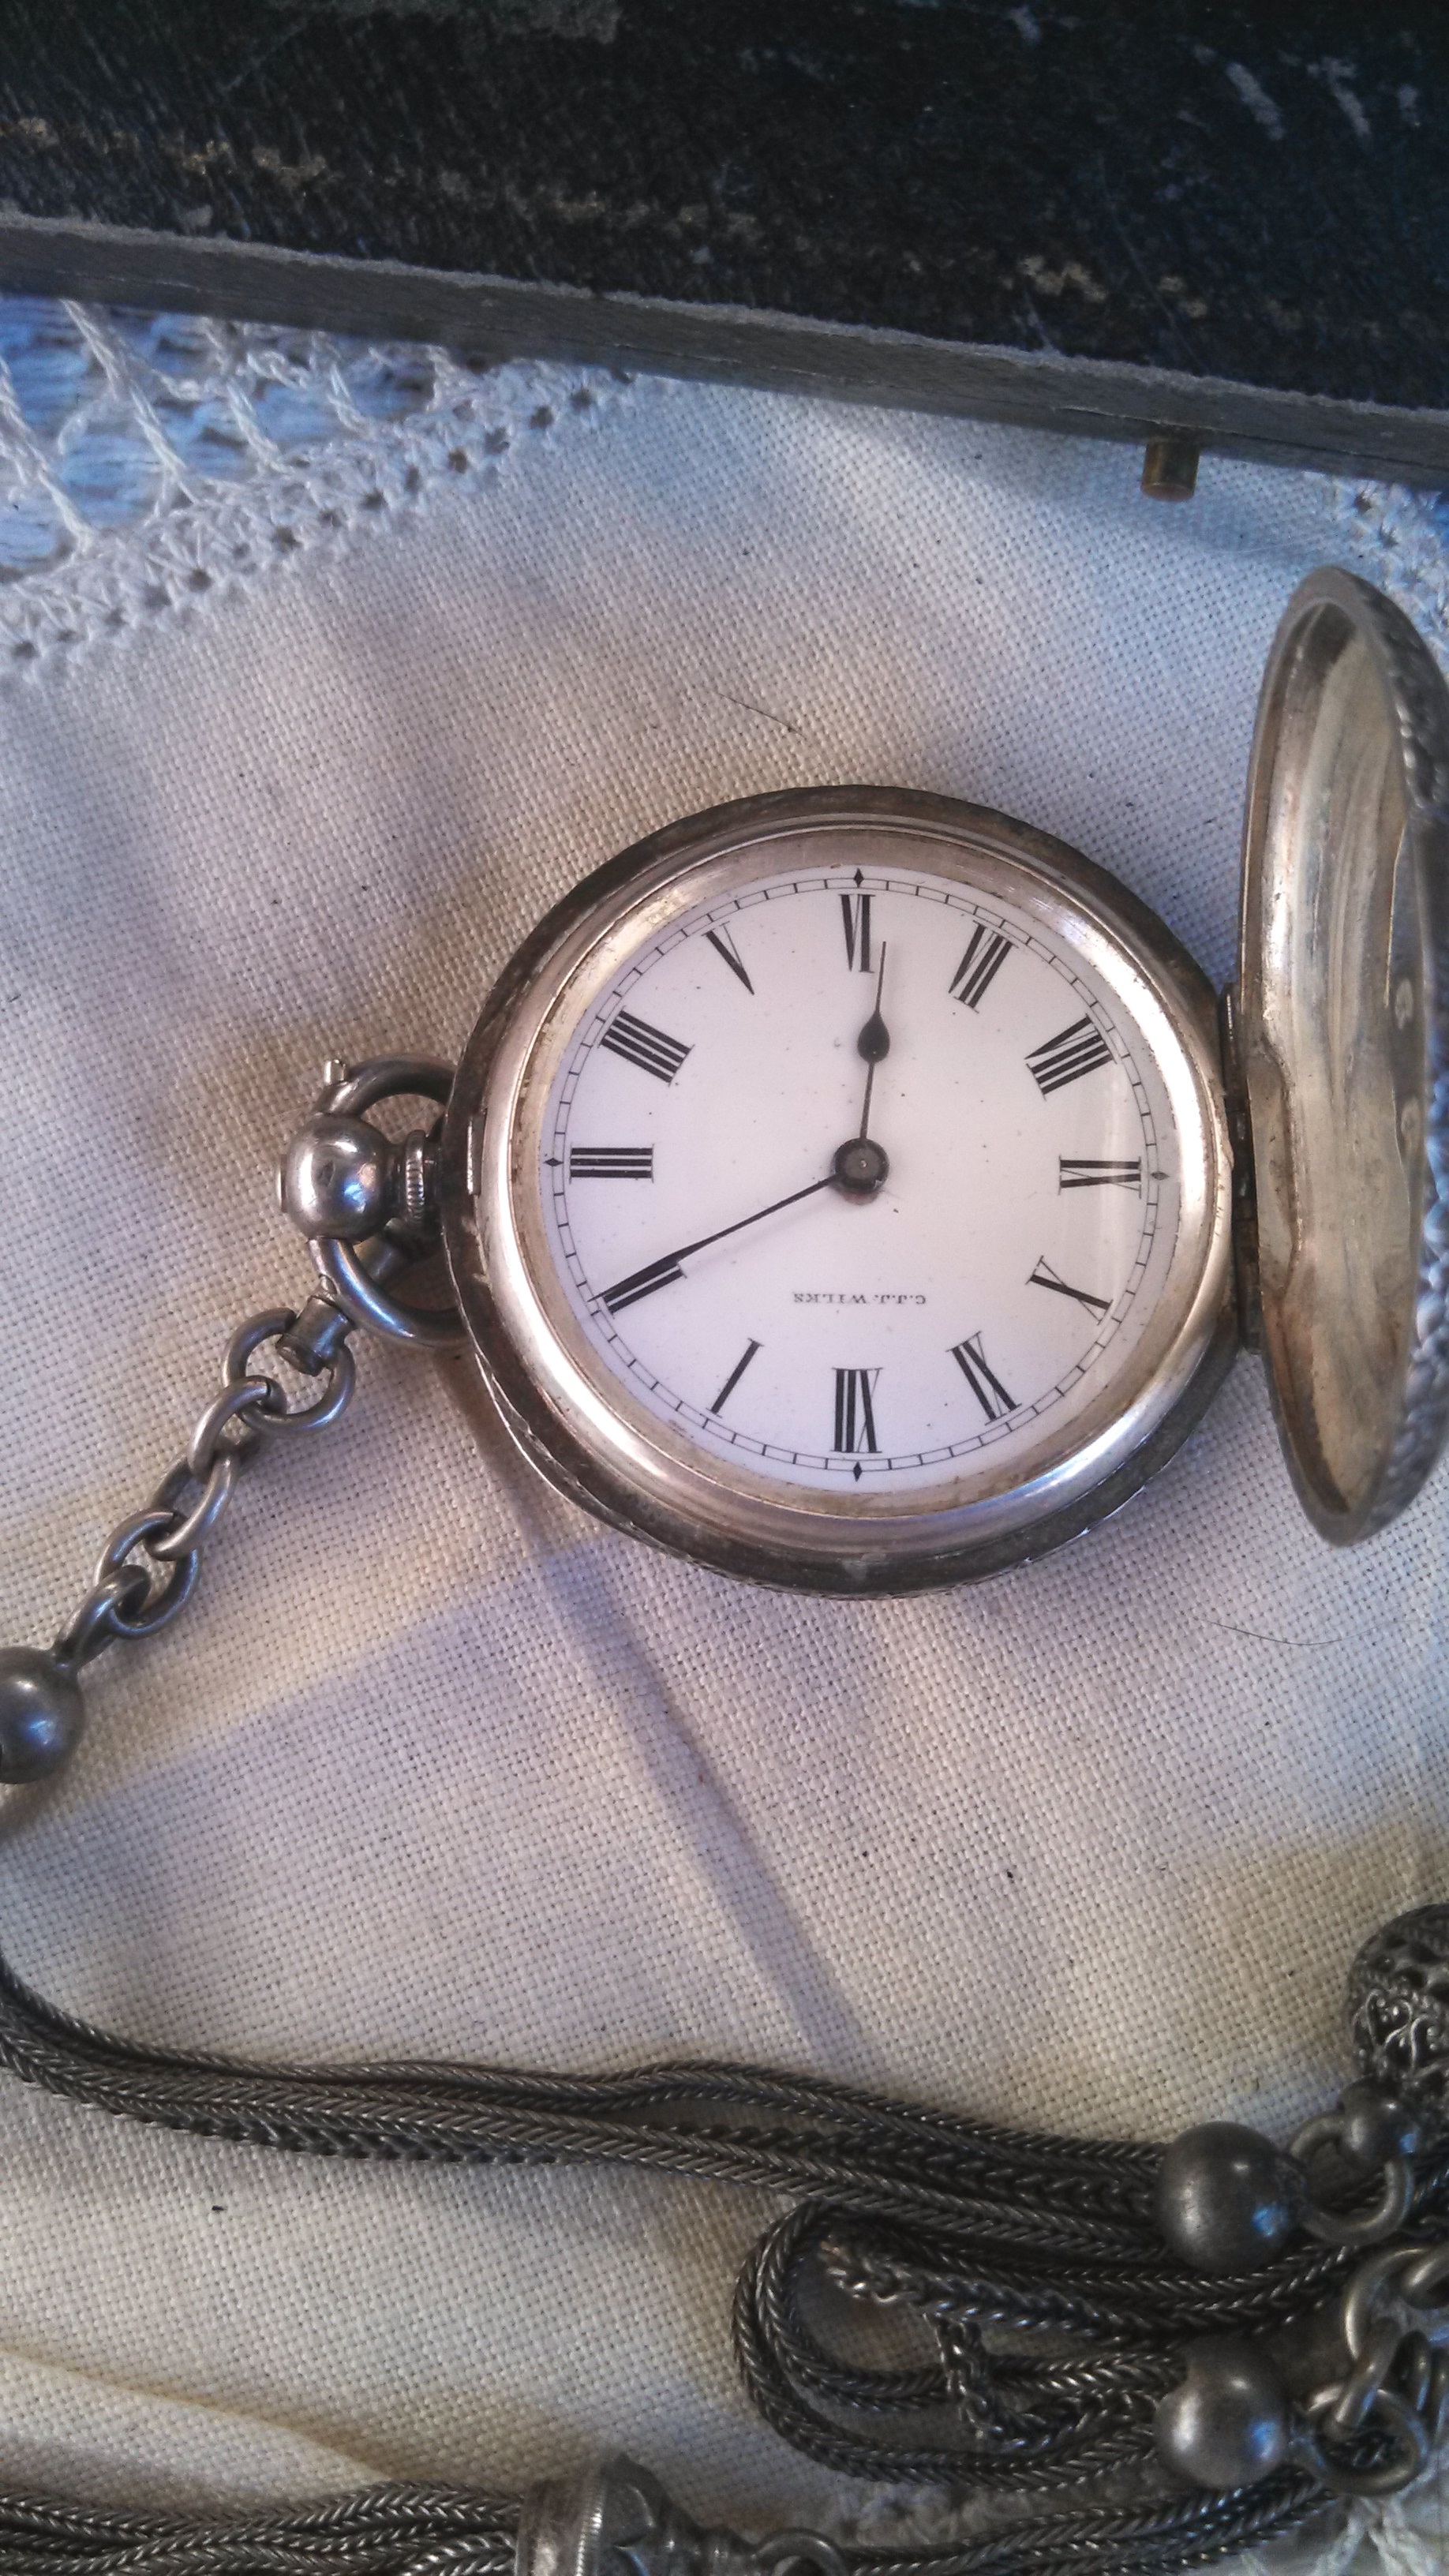
watch, hand, vintage, antique, clock, time, old, pocket watch, timepiece, jewelry, silver, classic, past